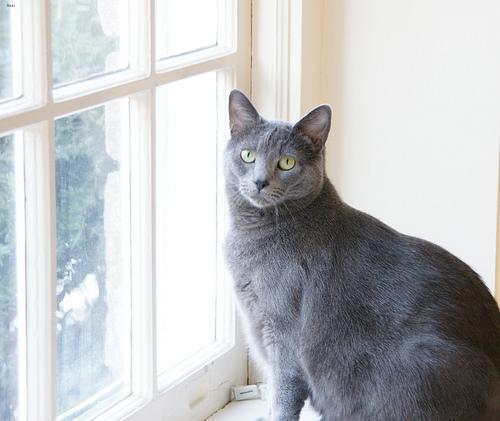
Russian Blue